Ritual washing in Judaism

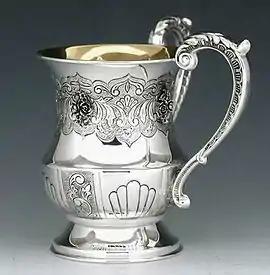
A silver washing cup used for "netilat yadayim"

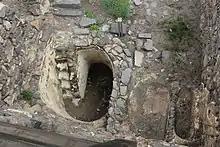
Ancient "mikveh" unearthed at Gamla

In Judaism, ritual washing, or ablution, takes two main forms. Tevilah is a full body immersion in a mikveh, and netilat yadayim is the washing of the hands with a cup (see Handwashing in Judaism).